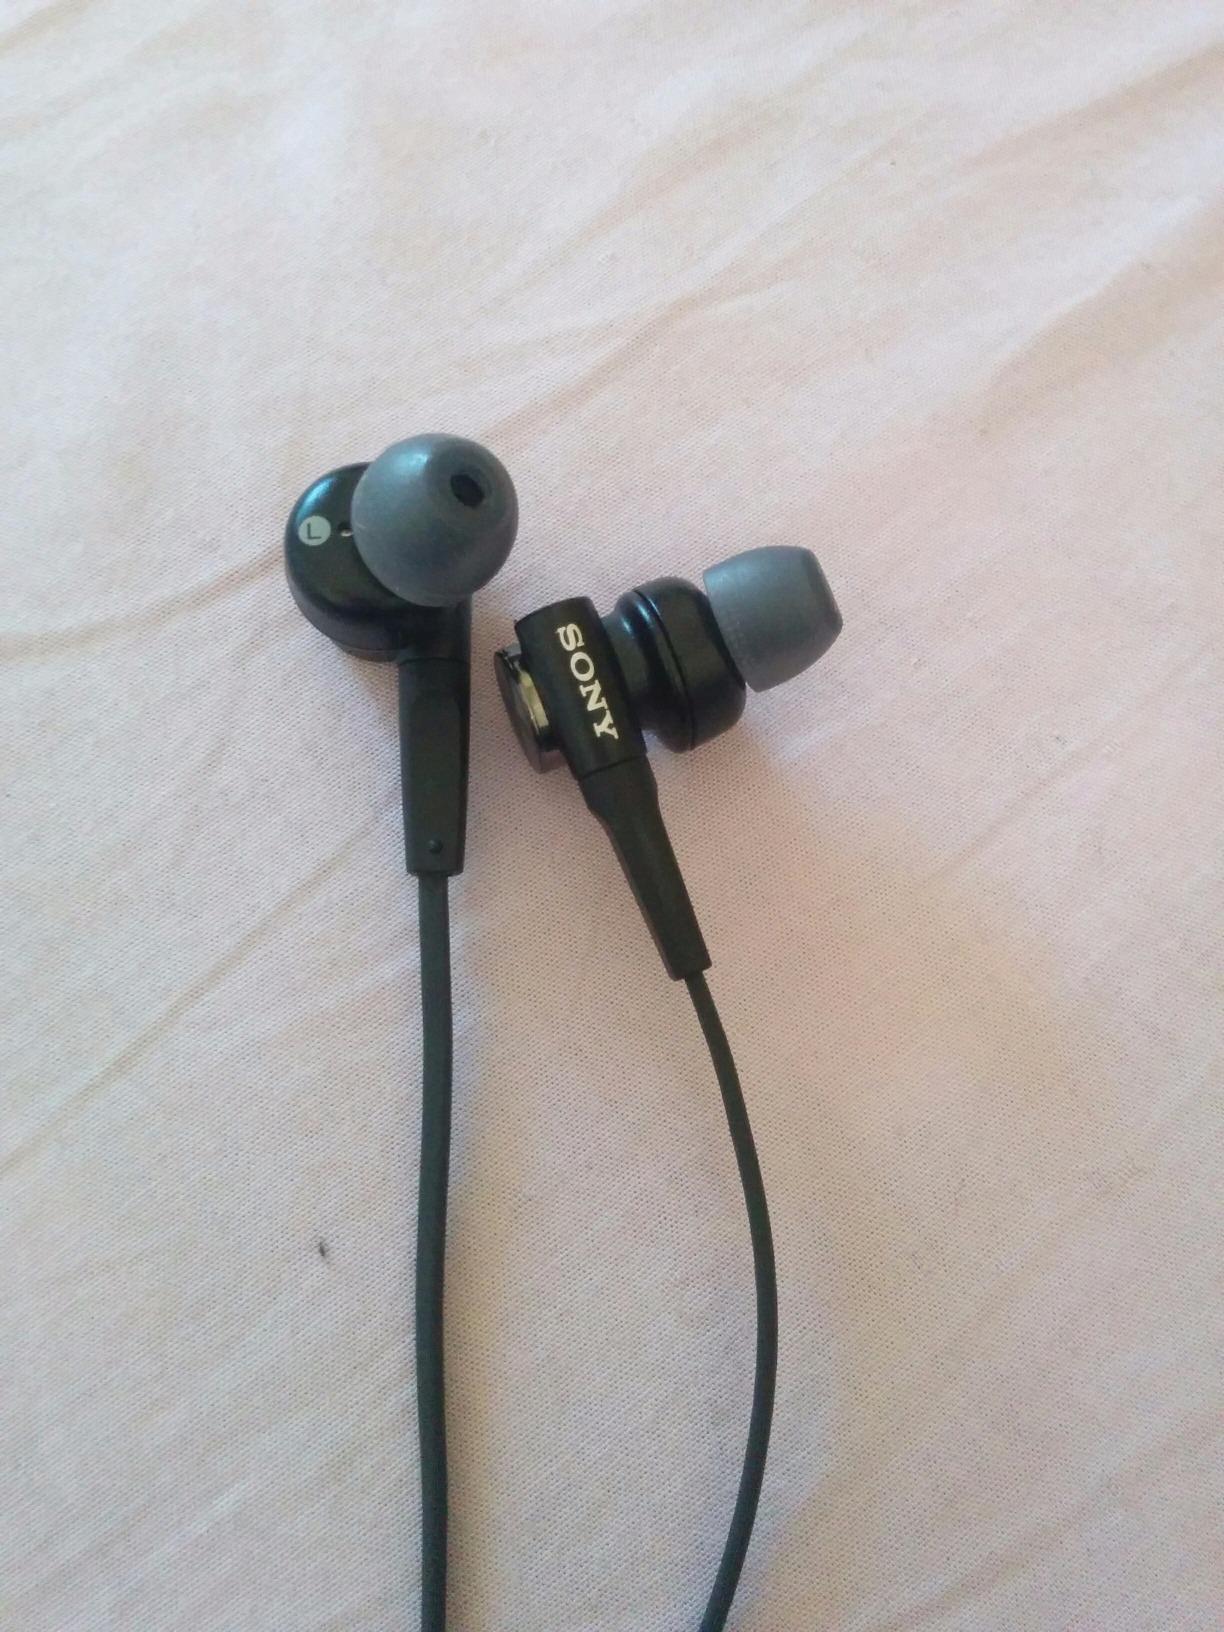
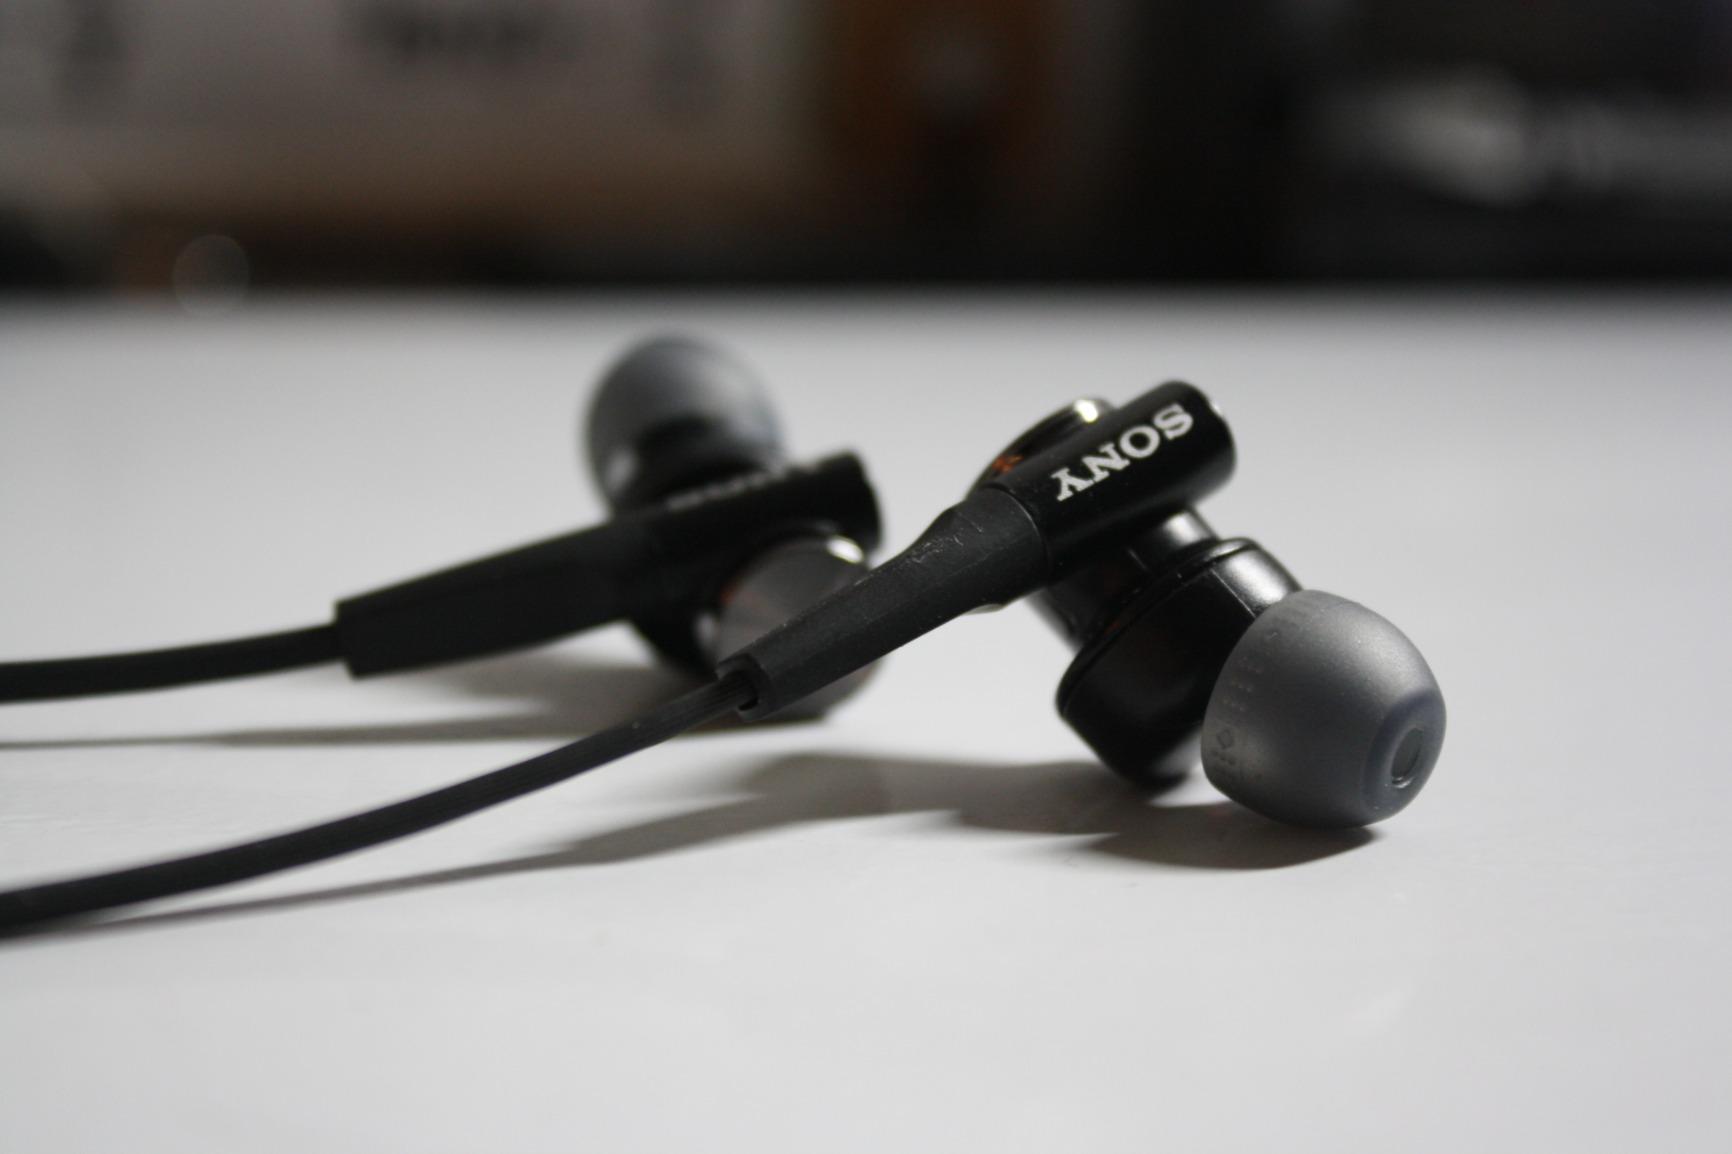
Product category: headphones
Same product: yes